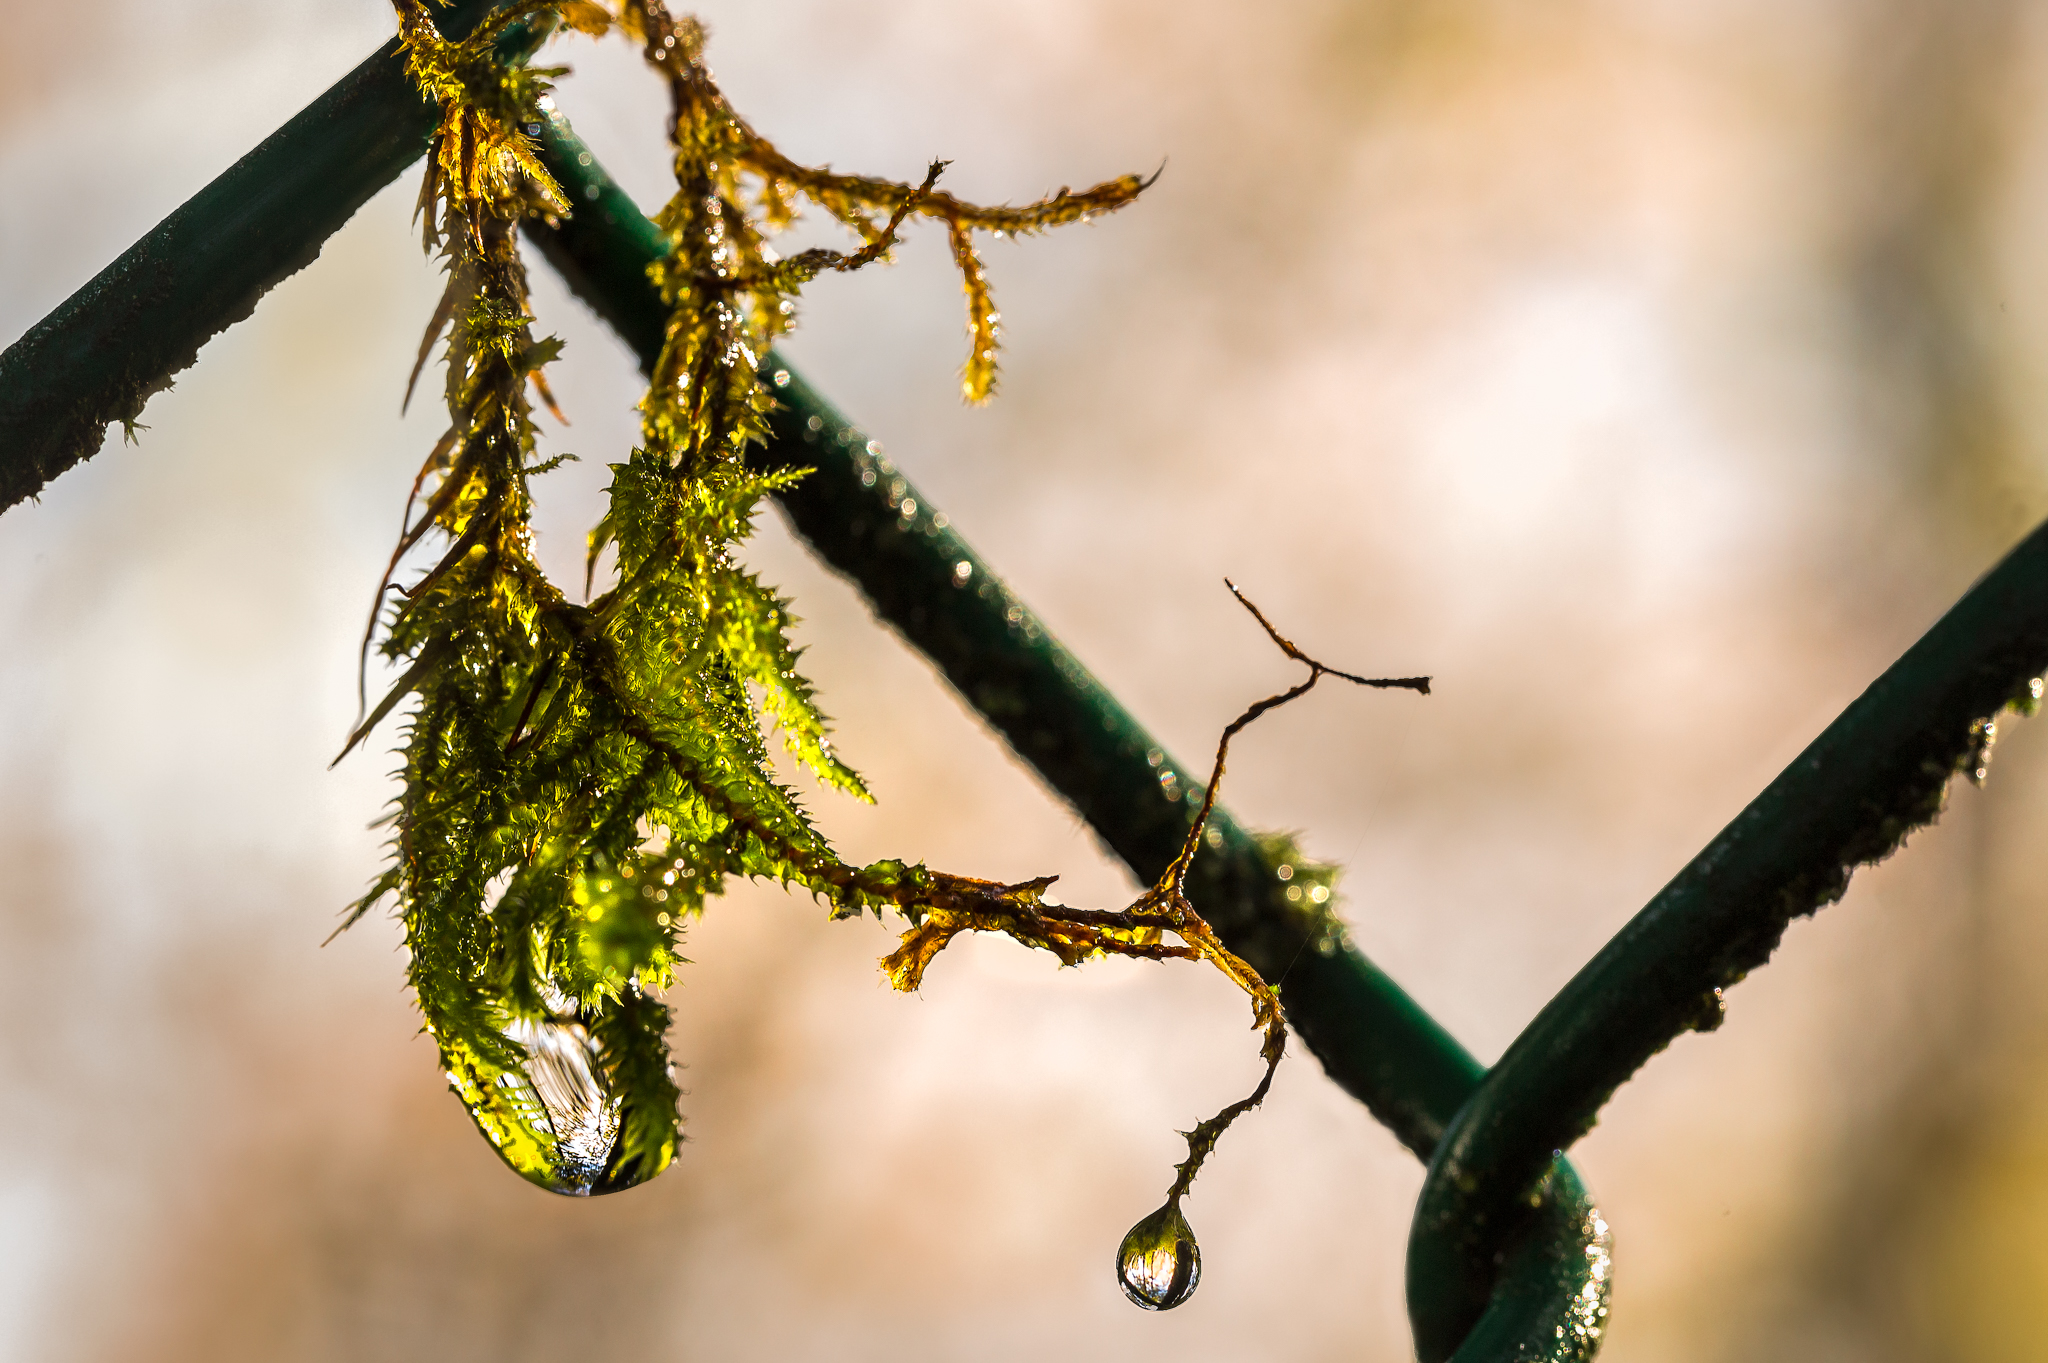
tree, nature, branch, bokeh, fence, plant, photography, leaf, flower, moss, spring, green, insect, macro, autumn, botany, chainlink, yellow, flora, fauna, twig, close up, hff, drips, macro photography, plant stem, woody plant, thorns spines and prickles